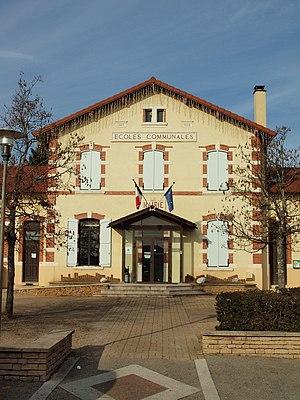
Maubec (Isère, France)
Maubec est une commune française située dans le département de l'Isère, en région Auvergne-Rhône-Alpes.